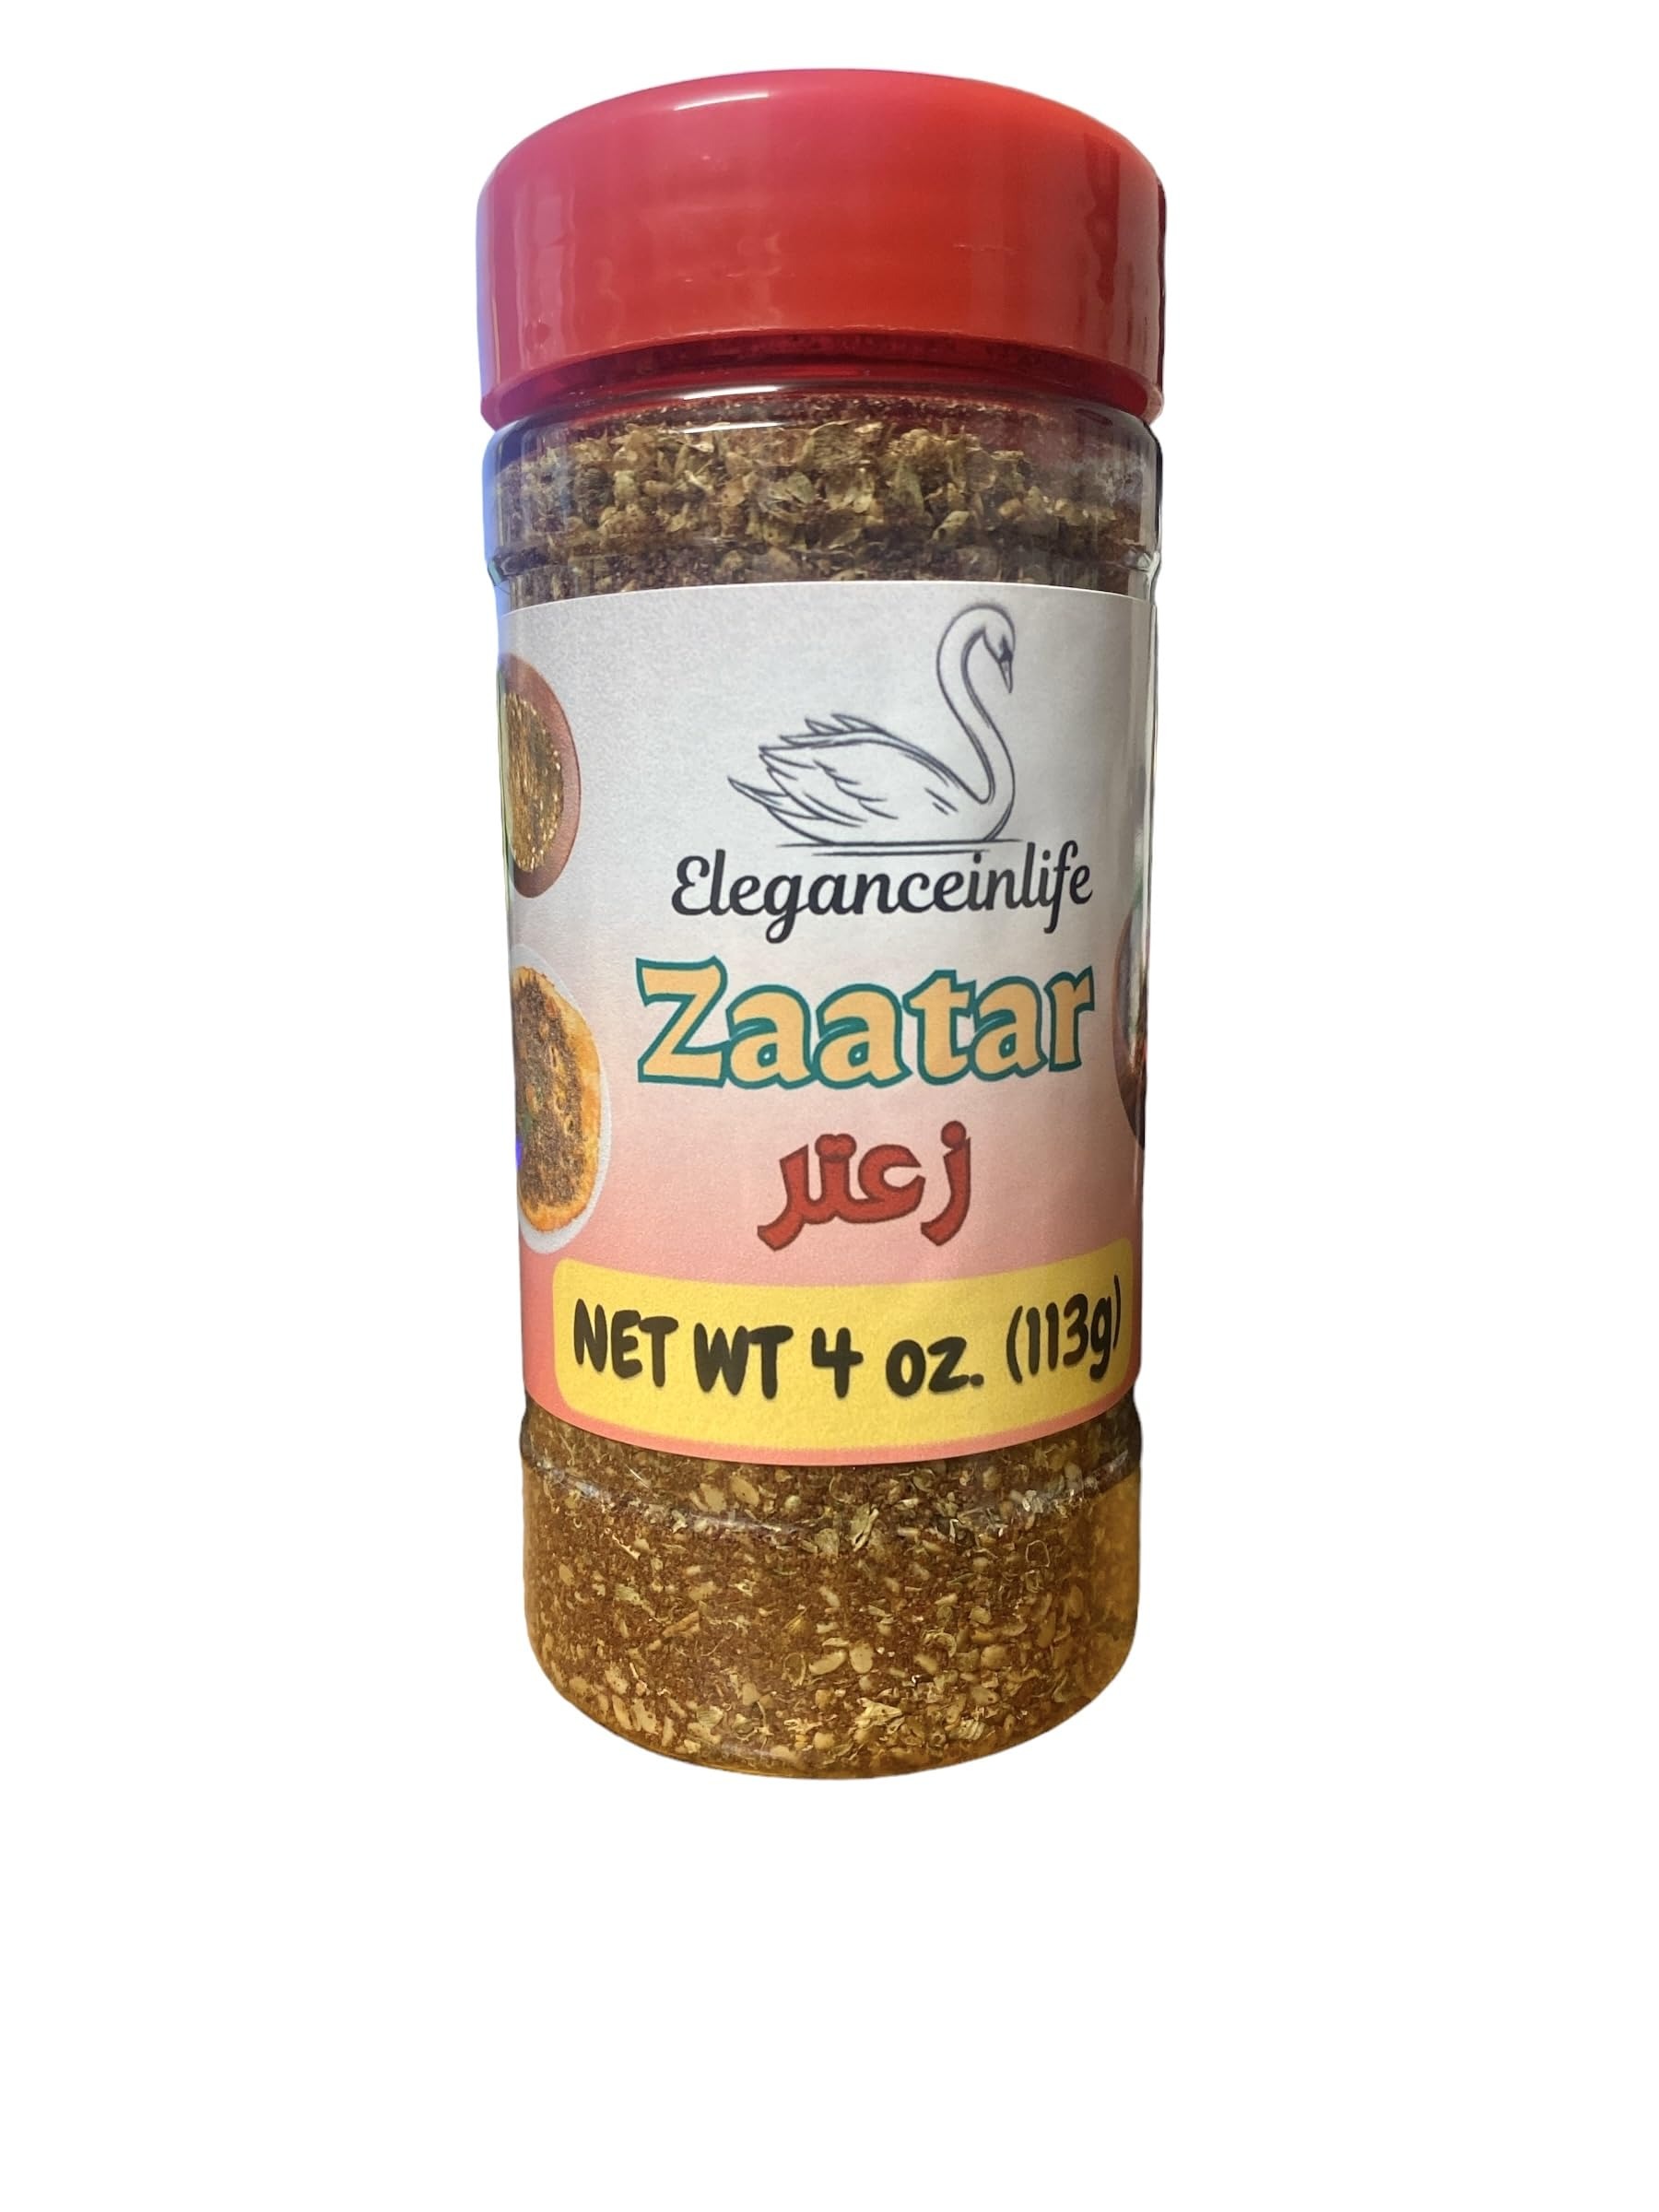
Item Name: Eleganceinlife Zaatar Net WT 4 oz. (113g) Gluten Free, Salt Free, No MSG,
Bullet Point 1: Authentic Middle Eastern Blend: Crafted with sumac, sesame seeds, and a selection of fine herbs to provide a genuine zaatar taste. Health-Conscious: Gluten-free, salt-free, and free from MSG, making it suitable for various dietary requirements.
Bullet Point 2: Versatile Culinary Use: Perfect for seasoning breads, salads, meats, or as a dip when mixed with olive oil. Rich Flavor Profile: Offers a unique combination of savory, tangy, and nutty flavors to enhance your dishes.
Bullet Point 3: No Added Salt: Ideal for those monitoring sodium intake but still want full flavor. Quality Ingredients: Made with all-natural ingredients without any artificial additives or preservatives.
Bullet Point 4: Convenient Packaging: Comes in a 4 oz. (113g) jar that is easy to use and store.
Product Description: Discover the authentic flavors of the Middle East with Eleganceinlife Zaatar. Our zaatar blend is a perfect mix of sumac, sesame seeds, and herbs, crafted to deliver a savory, tangy, and nutty flavor that complements any dish. This 4 oz. jar of zaatar is an essential spice for those who appreciate depth in their cooking without any added salt or MSG. Gluten-free and carefully prepared, it's perfect for dietary needs without compromising taste. Sprinkle it on breads, salads, or mix into dips to enjoy a traditional Middle Eastern touch in your meals.
Value: 4.0
Unit: Ounce

Price: 11.87